Seventieth session of the United Nations General Assembly

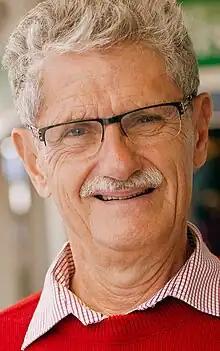
President of the 70th General Assembly Mogens Lykketoft

The 70th session of the United Nations General Assembly opened on 15 September 2015. The president of the United Nations General Assembly was from the Western European and Others Group.